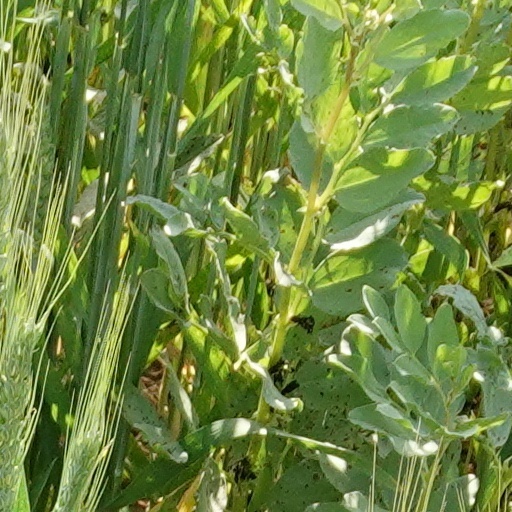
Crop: wheat